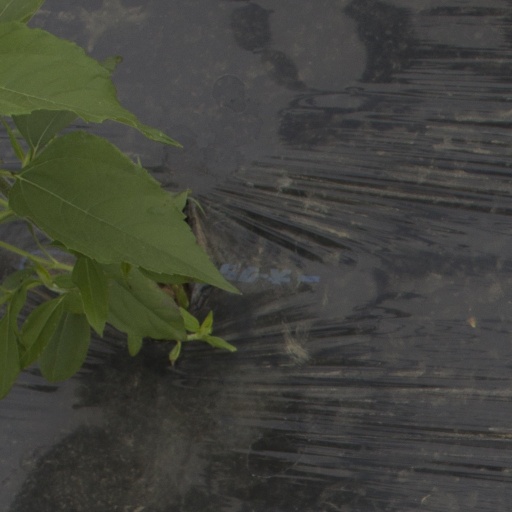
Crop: Jerusalem artichoke